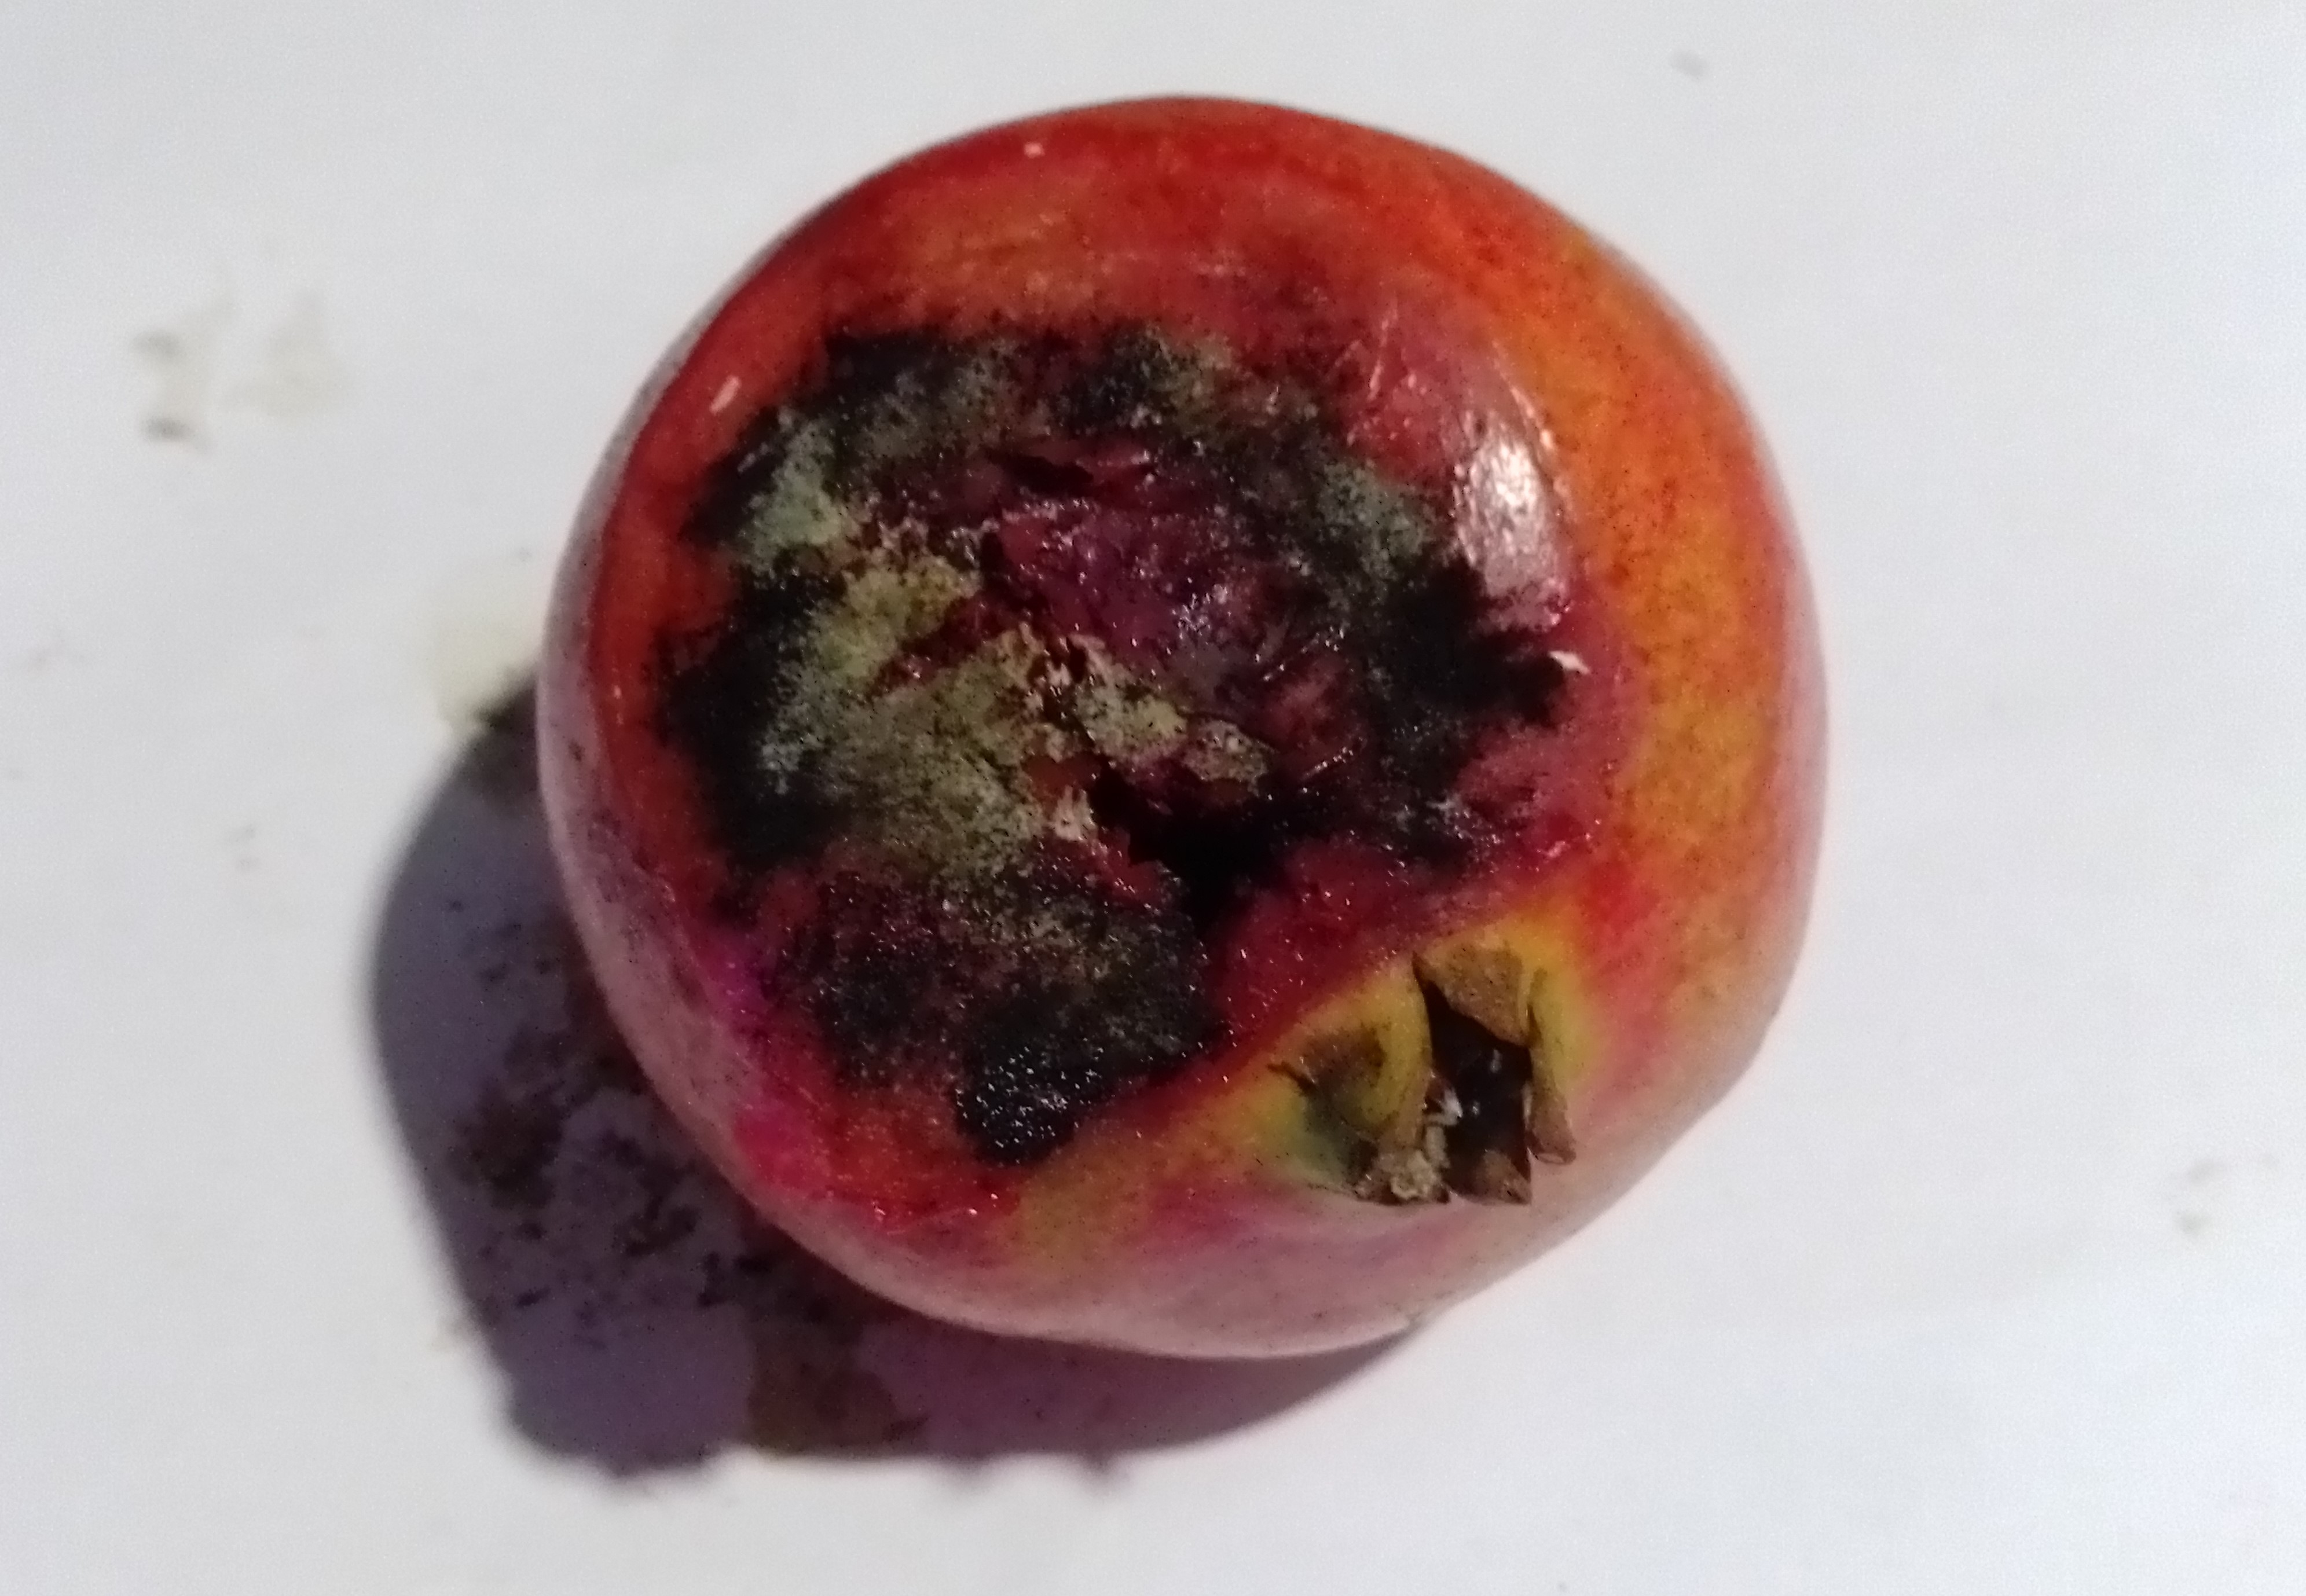
Fruit: pomegranate
Condition: rotten